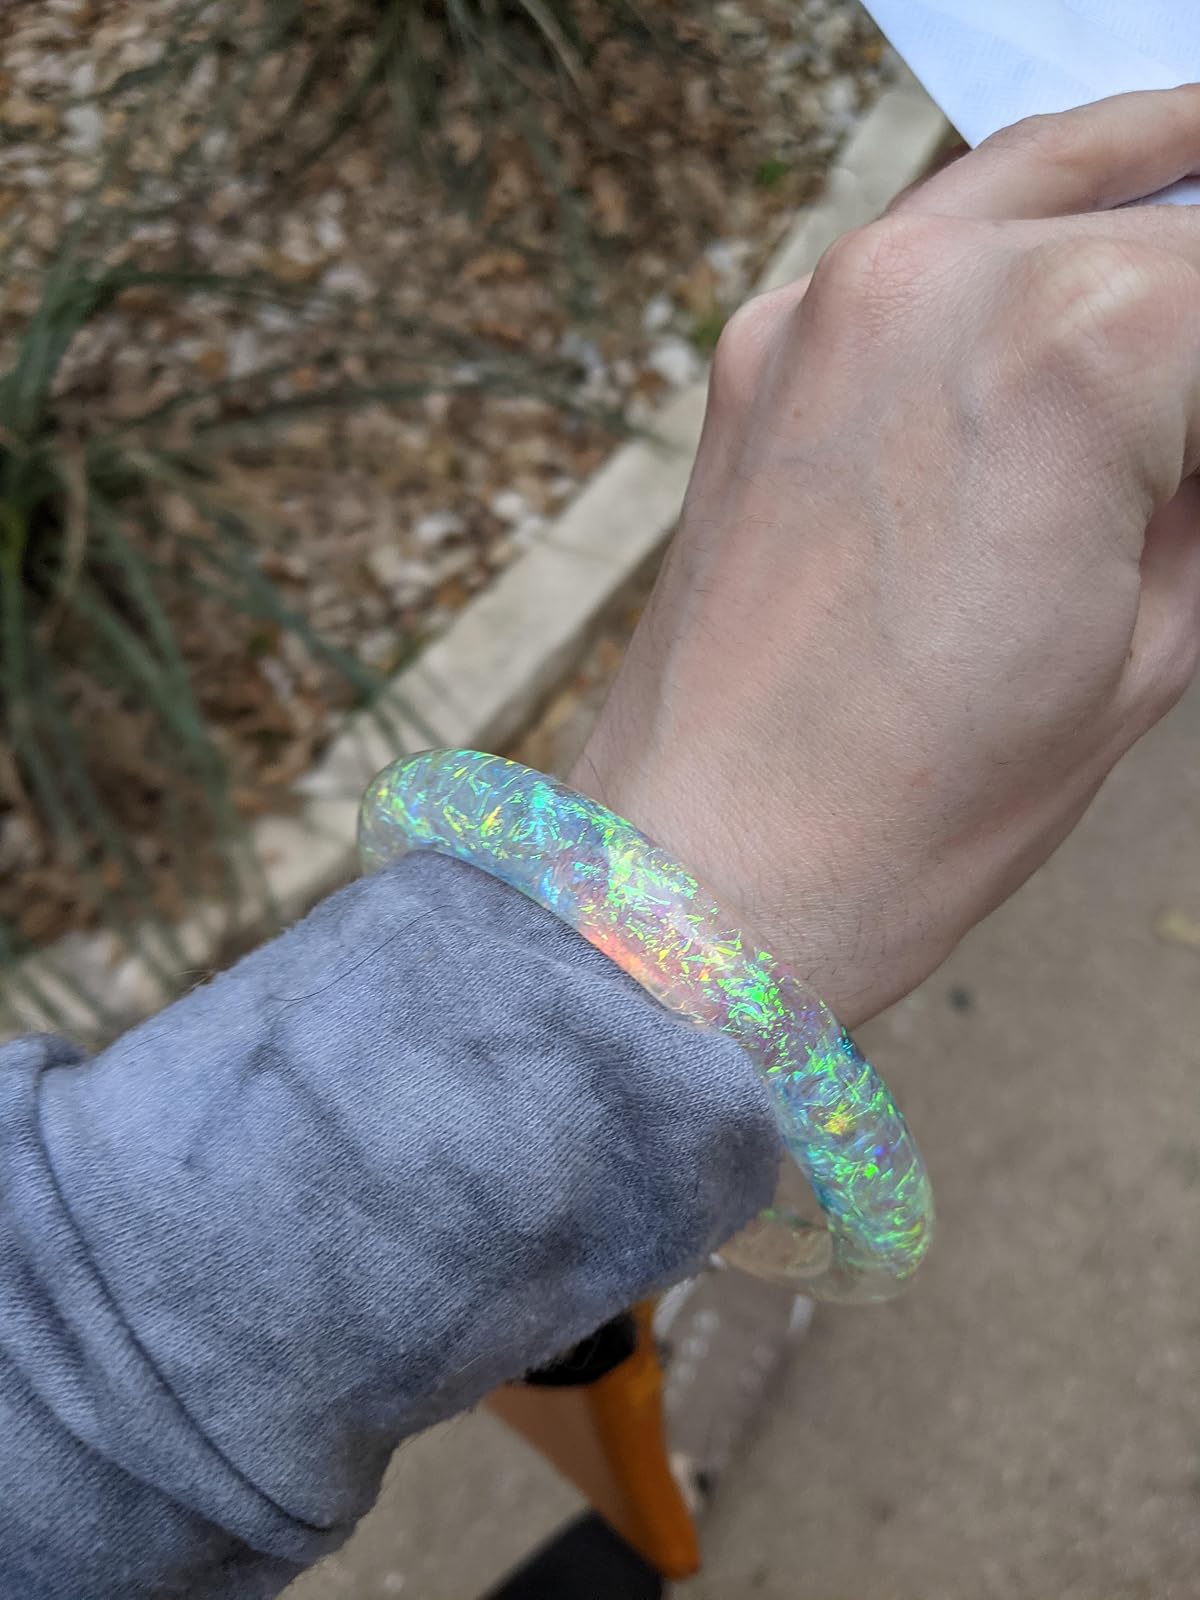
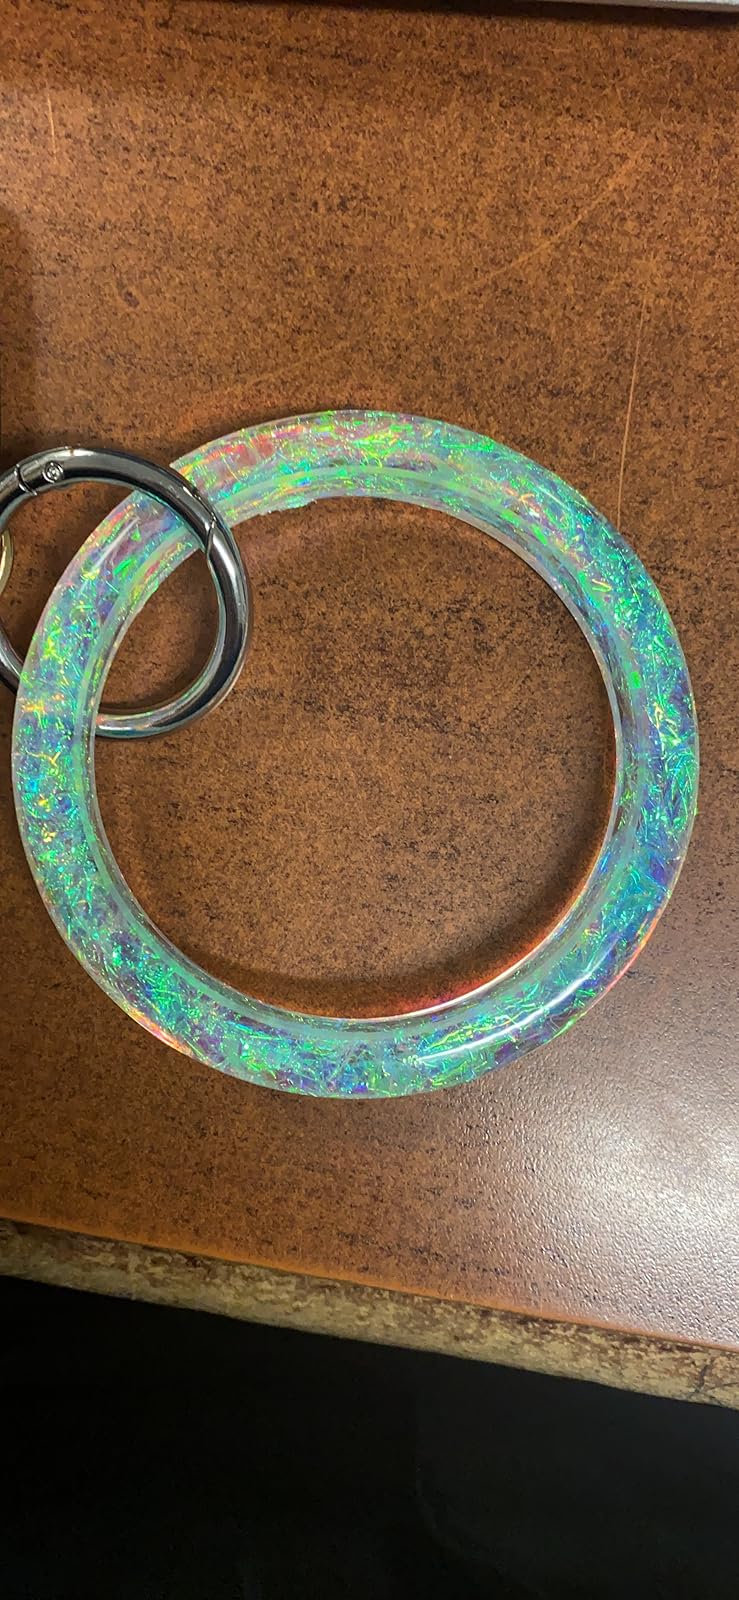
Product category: accessories_keychain
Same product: yes